No. 30 Squadron RAF

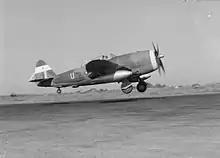
Republic Thunderbolt Mk. II "HD298" of No. 30 Squadron taking off from Chittagong, 1944.

In August 1939, as war loomed, the squadron moved back to RAF Ismailia in Egypt and carried out escort missions in the Western Desert and provided fighter defence of Alexandria. In November 1940, it was sent to Greece to operate its Blenheims in both the bomber and fighter roles, with the first of its Blenheims arriving at Eleusis airfield near Athens on 3 November, with forward deployments of the bombers to an airfield at Paramythia, while the squadron's fighter Blenheims remained back at Eleusis to protect Athens. In March 1941 the squadron was redesignated a fighter unit. On 5 April, five Blenheims were detached to Crete, and tasked with maritime reconnaissance, convoy escort and night fighting. More of the squadron's Blenheims were sent to Maleme Airfield on Crete on 17 April. By the middle of May German air attacks on Crete had made the squadron's operations from the island untenable, and on 15 May the squadrons remaining three airworthy Blenheims were evacuated to Egypt. Despite this, 229 officers and men from 30 and 33 Squadrons remained at Maleme when the Germans launched an attack on the airfield by airborne troops on 20 May. Many of these Airmen, despite being poorly armed took part in the defence of Maleme before the survivors attempted to evacuate via Sfakia. Losses were heavy. After the losses during the fall of Greece and the Battle of Crete the squadron was rebuilt as a fighter unit equipped with Hawker Hurricanes and employed on night defence of Alexandria and shipping protection patrols before moving on to operations in the Western Desert.